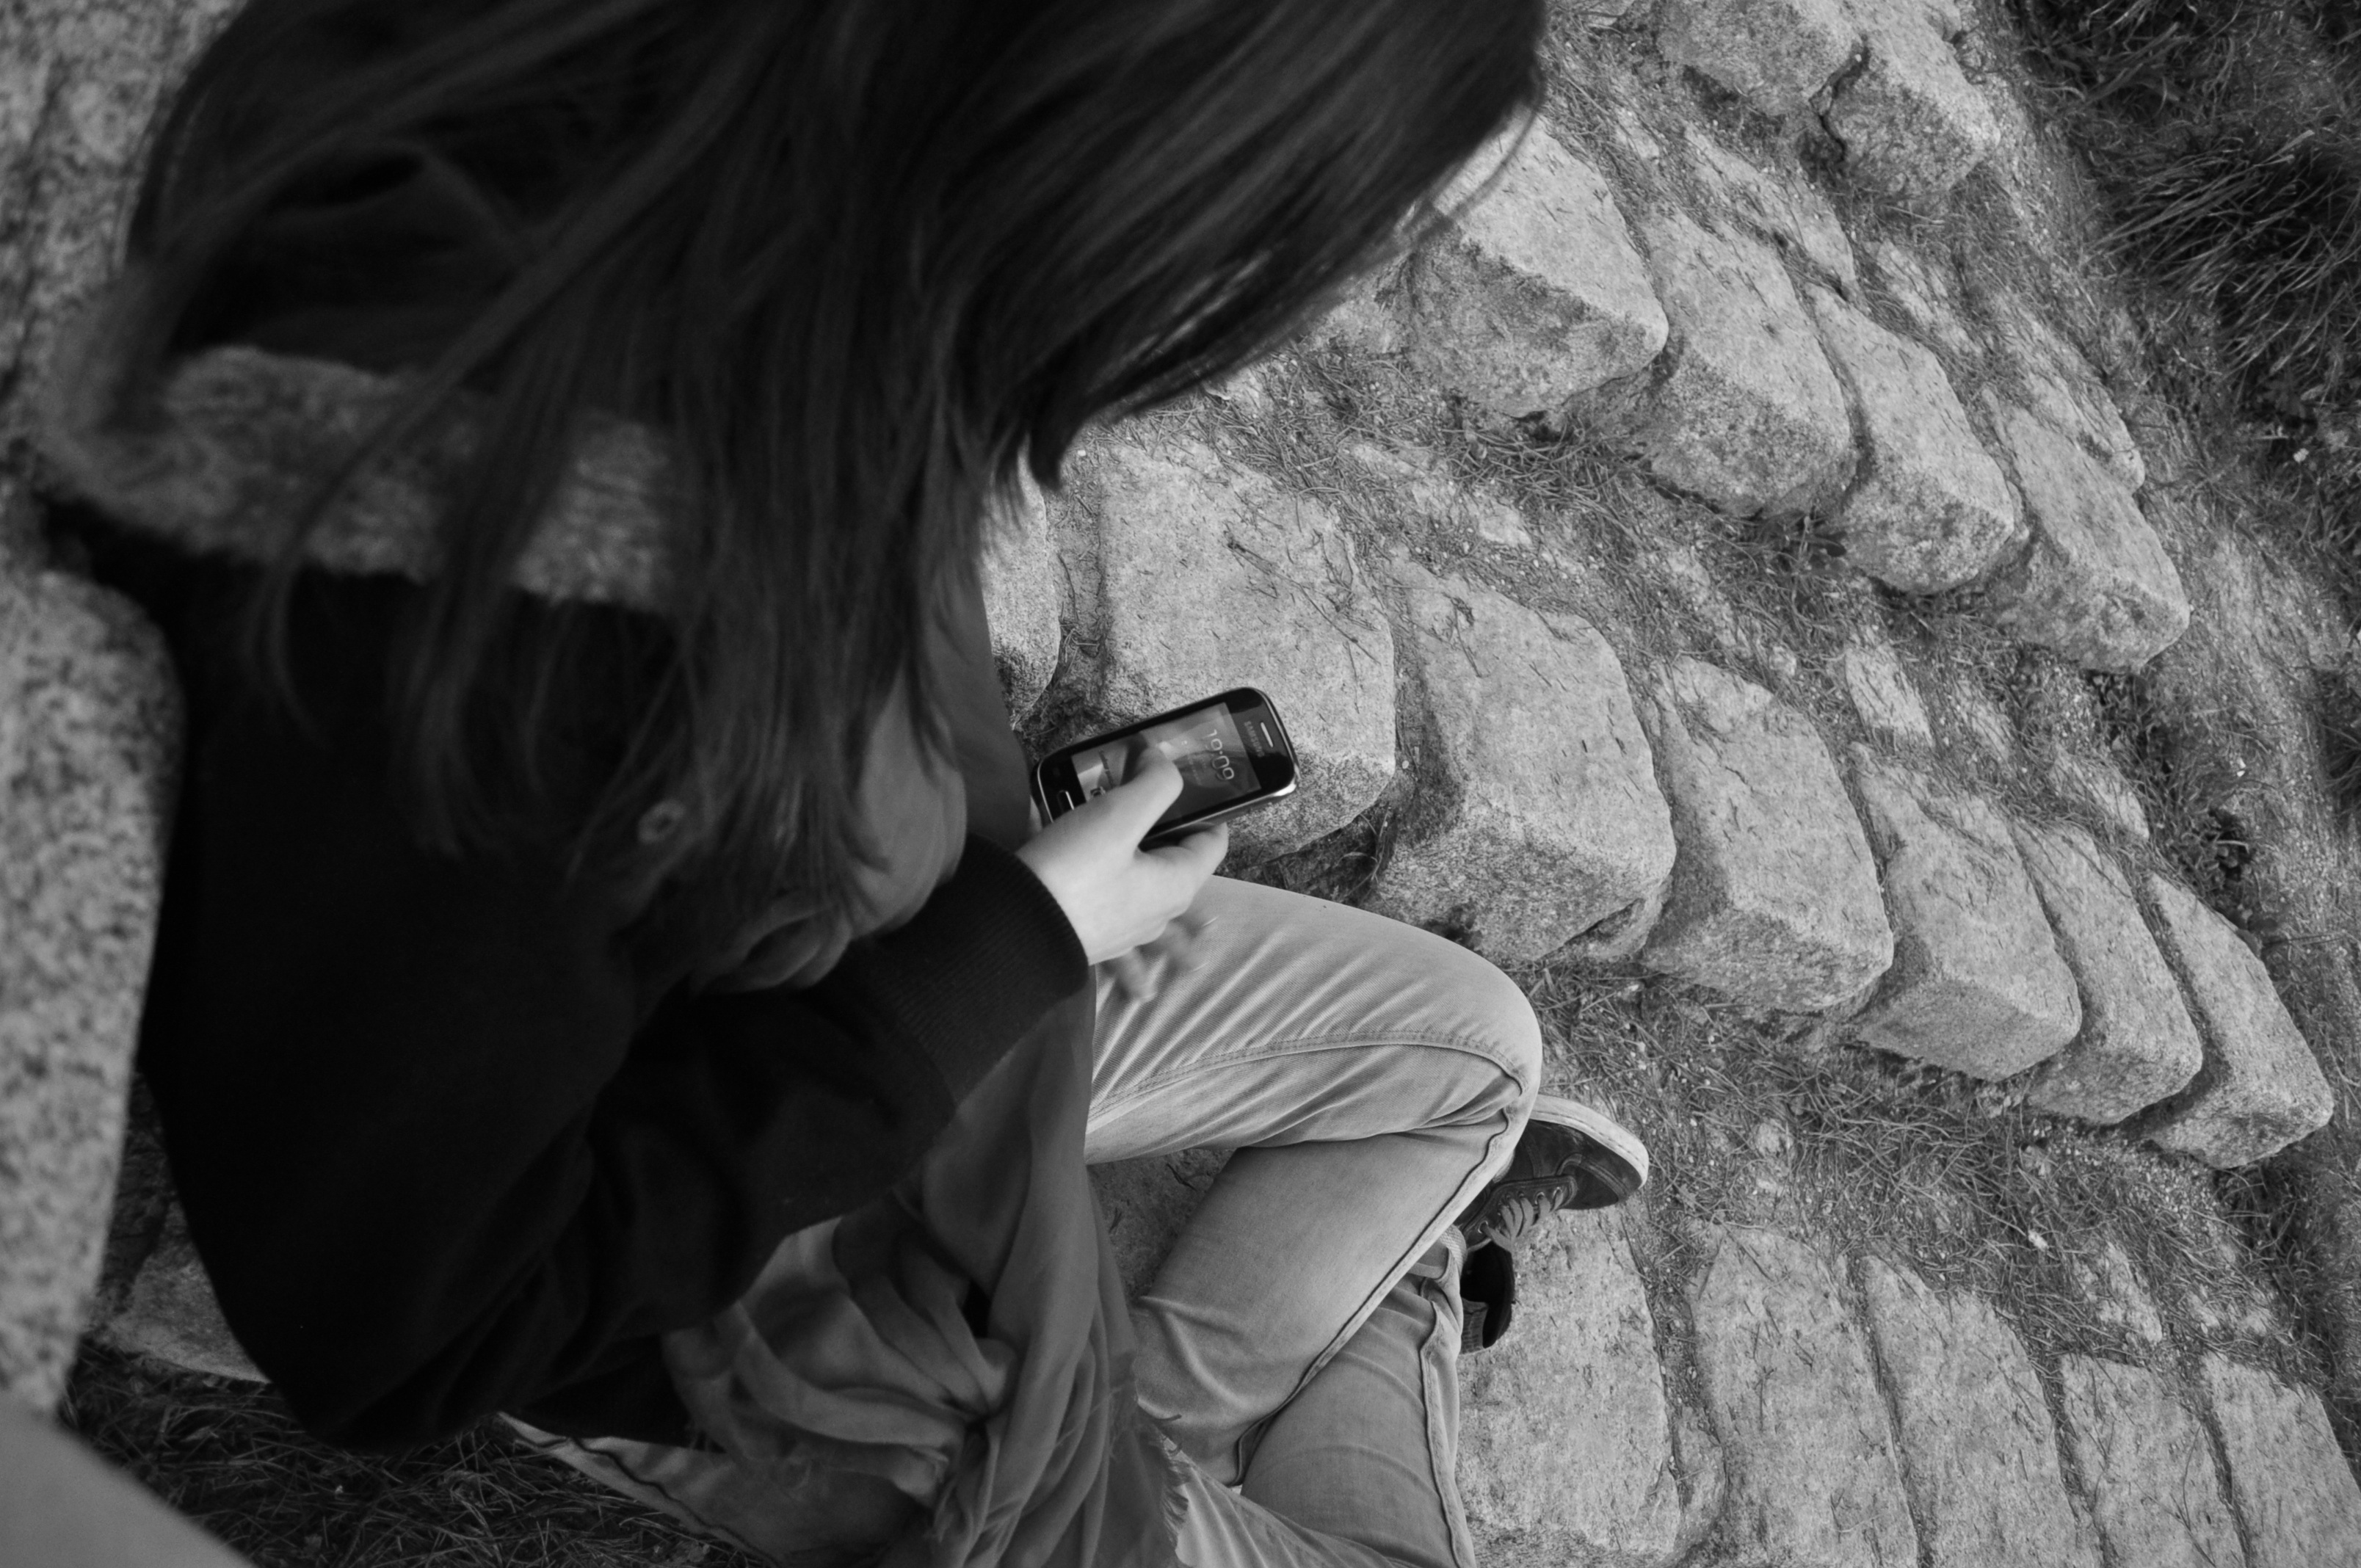
iphone, smartphone, mobile, black and white, girl, technology, white, photography, phone, darkness, black, monochrome, mobile phone, cell phone, society, cellular, emotion, touch screen, monochrome photography